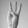
ASL letter: W